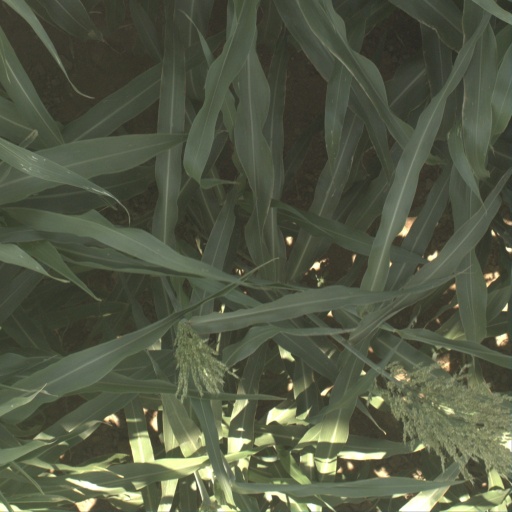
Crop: sorghum